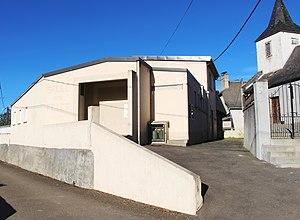
Salle des fêtes d'Arrodets-ez-Angles (Hautes-Pyrénées)
Arrodets-ez-Angles est une commune française située dans le département des Hautes-Pyrénées, en région Occitanie.